Chapel to Duke of York's Headquarters

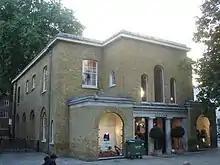
Chapel to Duke of York's Headquarters

The Chapel to Duke of York's Headquarters is a Grade II* listed chapel forming part of the Duke of York's Headquarters complex on King's Road, Chelsea, London.